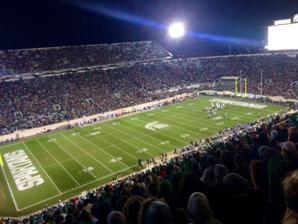
Building: Spartan Stadium (East Lansing, Michigan)
Country: United States of America
Year built: 1923
American football stadium on the campus of Michigan State University in East Lansing, Michigan Spartan Stadium Night view of the stadium in 2015 Spartan Stadium Location in Michigan Show map of Michigan Spartan Stadium Location in the United States Show map of the United States Former names College Field (1923–1935) Macklin Field (1935–1948) Macklin Stadium (1948–1957) Address 1 Spartan Way Location East Lansing, Michigan Coordinates 42°43′41″N 84°29′5″W / 42.72806°N 84.48472°W / 42.72806; -84.48472 Capacity 75,005 (2005–present) Former capacity List 72,027 (1994–2004) 76,000 (1957–1993) 60,000 (1956) 51,000 (1948–1955) 26,000 (1935–1947) 14,000 (1923–1934) Record attendance 80,401 Surface Grass (1923–1968, 2002–present) Astroturf (1978–2001) TartanTurf (1969–1977) Construction Broke ground 1923 Opened October 6, 1923 ; 101 years ago ( October 6, 1923 ) Renovated 2005, 2014 Expanded 1935, 1948, 1956, 1957, 2005 Construction cost $160,001 ($2.86 million in 2023 dollars ) Architect Edwyn Bowd (1923 field) Orlie Munson (1957 stadium) HNTB Architecture (2004 expansion) Tenants Michigan State Spartans ( NCAA ) (1923–present) Website msuspartans.com/spartan-stadium Spartan Stadium (formerly College Field , Macklin Field , and Macklin Stadium ) is an outdoor stadium in East Lansing, Michigan , United States that opened in 1923. It is primarily used for football , and is the home field of the Michigan State University Spartans .  After the addition of luxury boxes and club seating in 2004–2005, the capacity of the stadium grew from 72,027 to 75,005—though it has held more than 80,000 fans—making it the Big Ten's sixth largest stadium. It has been nicknamed "The Woodshed". History Spartan Stadium in 1924 In the early 1920s, school officials decided to construct a new stadium to replace Old College Field . The resulting stadium—the lower half of the current stadium—was ready in the fall of 1923 with a capacity of 14,000.  Over the years, the stadium grew.  In 1936, the field's track was removed and permanent north and south endzone seating was added, increasing the seating capacity to 26,000. This expansion was built as a part of the Works Progress Administration , an agency created by the New Deal that employed Americans to carry out public works projects. The facility was dedicated as Macklin Field, named in honor of former coach John Macklin , who put Michigan State football on the map with a 29–5 record from 1911 to 1915 with victories over big-name programs such as Michigan , Notre Dame , Ohio State , Penn State , and Wisconsin . After admittance into the Big Ten in 1948, Michigan State increased stadium capacity to 51,000 and the field was renamed Macklin Stadium. With Spartan football attracting national attention under Clarence "Biggie" Munn and Hugh "Duffy" Daugherty , 9,000 seats were added in 1956. The following season, the east and west sides were double-decked, boosting the capacity to 76,000. That same season, the stadium received its current name, Spartan Stadium. The school installed permanent lights in 2017. [1] In 1969, TartanTurf replaced the natural grass field and a modern scoreboard was added in 1973. In 1978, AstroTurf replaced the TartanTurf. A new modern video scoreboard was added before the 1991 season. Renovations improving sight lines, field security, handicap access, and club seats in 1994 reduced Spartan Stadium's capacity to 72,027. New turf was also installed in the summer of 1994. In 1998, Spartan Stadium's sound system was upgraded, adding a 21' x 27' Mitsubishi Diamond Vision video board to the south end and a message board to the north end. Home to one of the top turfgrass research programs in the nation, Michigan State installed a natural grass field in 2002. The most recent expansion was completed in August 2005. A new press box, 24 luxury suites, and 862 club seats were constructed on the west side of Spartan Stadium.  This addition made Spartan Stadium the tallest building in East Lansing. Homefield advantage In 2010–12, the Spartans won 15 straight games in Spartan Stadium, recording the program's longest home streak since winning 19 straight from 1950 to 1953. Michigan State went undefeated at home in back-to-back seasons (2010 and 2011) including marquee wins over Wisconsin, Michigan, and Notre Dame, marking the first consecutive perfect home seasons since 1955–56. Special events Hockey On October 6, 2001, a rink was constructed at the center of the stadium for Michigan State's season-opening game against archrival Michigan . Dubbed "The Cold War" , 74,554 watched No. 1 nationally ranked Michigan State and No. 4 nationally ranked Michigan play to a 3–3 tie. Country artist Shannon Brown sang during the second intermission. For almost nine years, the "Cold War" game held the world record for the largest ice hockey crowd in history, before being surpassed by a 2010 game played at Michigan Stadium . The game is credited with starting the trend of outdoor ice hockey games in large stadiums . Date Away Team Score Home Team Attendance October 6, 2001 Michigan 3-3 Michigan State 74,554 Concerts Grandstands as seen in 2008 Date Artist Opening act(s) Tour / Concert name Attendance Revenue Notes September 9, 1994 The Rolling Stones Bryan Adams Blind Melon Lenny Kravitz Voodoo Lounge Tour 47,797 / 47,797 $2,128,825 June 26, 2011 U2 Florence + The Machine U2 360° Tour 63,824 / 63,824 $5,064,980 The show was originally to be held on June 30, 2010, but was postponed, due to Bono 's emergency back surgery. This was the first time they had played in East Lansing since a bar show in 1981. It was their first performance in Michigan since 2005. Expansion On September 3, 2005, Spartan Stadium unveiled an eight-story, 268,947-square-foot (24,986.0 m 2 ) expansion which had been under construction since 2003. At a total cost of $ 64 million the project created: 24 luxury suites 800 club seats The "Grand Entrance" featuring high ceilings, glass walls, marble floors and a new home for the original Spartan statue. 18,000-square-foot (1,700 m 2 ) luxury concourse Office space for Career Services, University Advancement and the MSU Alumni Office. Modern recruiting lounge Upgraded stadium-wide bathroom and concourse renovations An increase of 3,000 seats, bringing the total stadium capacity to 75,005. The Stadium renovation was done under a joint venture of Clark Construction and Barton Malow Construction Company. Video board renovation On January 27, 2012, the Michigan State Board of Trustees voted for a Video Board Renovation and Audio Package upgrade. The cost of the renovation was $10 million. Features include: One of a kind LED wall measuring 10'x450' spanning the North End zone Wall. Two Auxiliary Video Boards in the North End zone to provide 1,654 SF of video area per board. One South End zone Video Board, the largest in the Big Ten Conference with 5,412 SF, surpassing current leader Minnesota (5,184 SF). Video board was built and installed by Panasonic Video, graphic, and content control system installed by Click Effects Video replay (control) room built by Comprehensive Technical Group Atlanta New Spartan Stadium Scoreboard The new scoreboards were unveiled on August 31, 2012, when the Spartans defeated #24 Boise State 17–13. The game was the 12th night game in the history of Spartan Stadium. 2024 video board and suite renovation On December 13, 2024, the Michigan State Board of Trustees approved $28 million for improvements to Spartan Stadium, with three primary focuses: Replacing the video boards from the previous renovation, which were "two years beyond their anticipated life cycle." Renovating the 4th, 7th, and 8th floors of the West Tower premium seating to "enhance outdated technology, provide modern ADA-compliant restroom facilities, and include updates to seating, flooring and concessions." Planning for general modernization upgrades, such as structural repairs, additional and upgraded restrooms, and improvements to seating and concourses. Out of the $28 million approved for the project, $10 million was alloted for the video board, with the remaining $18 million going to the West Tower renovations. Both projects are scheduled to conclude in August 2025. Tailgating Game days at Spartan Stadium provide opportunity for tailgating.  Popular locations include the tennis courts, "the rock" , and around the MSU library area on north campus. Open alcohol is permitted on campus during tailgating hours, with the exception of Munn field . Traditions The old view of the south side of the stadium Stadium facade "The Spartan Walk" – On the morning of each home game, the team completes a 10-minute walk from their hotel at the Kellogg Center, crossing the Red Cedar River , passing the Spartan Statue and finally into the stadium.  The sidewalks are lined with fans applauding and cheering "Go Green, Go White." "Zeke the Wonder Dog" – East Lansing's favorite frisbee-catching dog, debuting in 1977 and reemerging as a tradition in 2001. Tryouts for a replacement are held when Zeke becomes unable to wow spectators at halftime. "It's a beautiful day for football!" – Just before kickoff, the PA announcer gives the weather forecast and, with the help of the fans, declares that "it's a beautiful day for football!" This tradition takes place even during games played in poor weather. 300 – Introduced in 2007, clips from the movie 300 were added to the "Thunderstruck" introduction sequence. A clip of Spartan King Leonidas shouting, "Spartans! What is your profession?" is played whenever the opponent is in a third down situation. The crowd responds with an emphatic "Ha-Ooh! Ha-Ooh! Ha-Ooh!" while thrusting their fists in the air as if they were carrying spears like in the movie. This is very popular with the football team. On October 16, 2010, 300 star Gerard Butler attended the Spartans' homecoming game. At the beginning of the game Butler walked onto the field repeating the familiar call to fans. Notable games 1951 – v. Notre Dame – No. 5 ranked Michigan State blanks No. 11 ranked Notre Dame 35–0 before a national audience on NBC . The dominant victory propels Spartan football into the national spotlight. 1953 – v. Michigan – Michigan State defeats Michigan for the first time in Spartan Stadium history 14–6 earning MSU a co-Big Ten championship and a trip to the Rose Bowl. 1966 – v. Notre Dame – " Game of the Century "  ending in 10–10 tie. ND was ranked No. 1 and MSU was ranked No. 2 for several weeks prior to the game. 1972 - v. Ohio State - unranked MSU (3–4–1) upset undefeated #4 ranked Ohio State, 19–12, spoiling the Buckeyes' hopes for an undefeated season and national title. 1974 – v. Ohio State – unranked MSU upset undefeated and No. 1 ranked Ohio State, 16–13, ruining the Buckeyes' national title hopes. 1987 - v. USC - On Labor Day night, unranked MSU knocks off #19 USC in a nationally televised season opener, 27–13. The Spartans would go on to win the Big Ten title and defeat USC in a rematch in the Rose Bowl, 20–17. 1987 – v. Michigan – Spartans defeat Michigan 17–11 for their first victory over the Wolverines in East Lansing since 1969. 1987 – v. Indiana – MSU defeated Indiana 27–3 to win the Big Ten title and earned their first Rose Bowl bid since the 1965 season.  Lorenzo White rushed for a then NCAA record tying 56 attempts for 292 yards (267 m). 1995 – v. Michigan – Tony Banks led an 88-yard (80 m) drive and threw the winning touchdown to Nigea Carter with 1:24 left in the game to win 28–25 over No. 7 ranked Michigan . 1998 – v. Notre Dame – before a national ABC prime time audience the Spartans jumped out to a 42–3 halftime lead en route to a 45–23 win. 2000 – v. Notre Dame – Wide receiver Herb Haygood catches a 68-yard touchdown pass on 4th down late in the 4th quarter, lifting the (#20) Spartans past (#18) Notre Dame. 2001 – v. Michigan – Quarterback Jeff Smoker finds T. J. Duckett in the end zone on fourth down on the final play of the game in a 26–24 victory. A timekeeper controversy resulted in the game being named clockgate . 2004 – v. Wisconsin – Michigan State executed 2 fourth down goal line stands, and two 99-yard touchdown drives, to stun the 9–0 (#5) Badgers 49–14, ending their hopes of a national championship. The victory marked the 300th win at Spartan Stadium. 2007 – v. Penn State – Halfback Jehuu Caulcrick leads Spartans from a 17-point deficit to a 35–31 victory.  MSU scored on 4 of 5 second half possessions, ensuring a trip to their first bowl game since 2003. 2009 – v. Michigan – The Wolverines scored two late touchdowns to force overtime, the second with 2 seconds left in the fourth quarter. After Wolverine quarterback Tate Forcier was intercepted on Michigan's overtime possession, Spartan running back Larry Caper rushed 23 yards for a touchdown to lead Michigan State to 26–20 victory. 2010 – v. Notre Dame – Michigan State wins 34–31 when punter Aaron Bates threw to tight end Charlie Gantt on a fake field goal for the game-winning touchdown in overtime. The play was named "Little Giants." 2010 - v. Purdue - Trailing 28–13 after 3 quarters, the Spartans scored 22 points in the 4th quarter to beat the Boilermakers 35–31 and finish the season undefeated at home, with an 11–1 overall record. 2011 - v. Wisconsin - Keith Nichol catches a 44-yard Hail Mary pass from Kirk Cousins as time expires to defeat the undefeated and #5 ranked Badgers 37–31. 2013 - v. Michigan - Michigan State defeated Michigan 29–6, in which the Spartans defense handed the Wolverines their worst rushing yardage (-48) in school history. 2015 - v. Oregon - In the first Top 10 matchup at Spartan Stadium since 1966, the fifth ranked Spartans prevailed in a classic, 31–28. This game saw the fans "Stripe the Stadium" and surpass capacity, having over 76,500 fans in attendance. The win gave MSU their 5th win in last 6 attempts vs. Top 10 teams. 2021 - v. Michigan - The Spartans  played their arch-rivals in the first Top 10 matchup between the teams since 1964. Michigan State, projected to finish last in the Big Ten East in the preseason voting, was ranked 8th in the country and tied for first place in the Big Ten East. The Spartans had a 16-point comeback led by Heisman Trophy candidate, running back Kenneth Walker III , who ended the game with 5 touchdowns and 197 yards. MSU won 37–33, advancing the series to 10–4 since Mike Hart called the Spartans “little brother” and also made head coach Mel Tucker the first coach in school history to start 2–0 against Michigan during his career. This win allowed the team to reach 8–0 for the first time since 2015, when they won the Big Ten title and made the College Football Playoff . The stadium had over 76,500 attendees. Gallery During a game in 1996 Goal line and post Exterior view Spartan logo Michigan State v Nebraska in 2012 See also List of NCAA Division I FBS football stadiums Lists of stadiums References